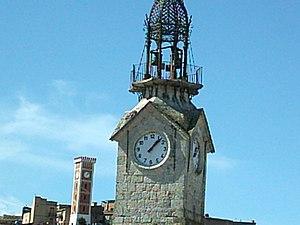
San Cataldo est une commune de la province de Caltanissetta en Sicile.